Statocyte

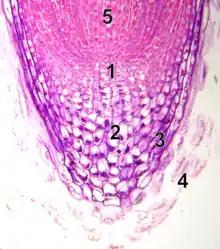
Root tip: 1. meristem 2. columella (statocytes with statoliths at the bottom of the cell) 3. side of the root cap 4. dead cells 5. cell elongation zone. Optical microscope 100x

Statocytes are gravity-sensing (gravitropic) cells in higher plants. They contain amyloplasts-statoliths – starch-filled amyloplastic organelles – which sediment at the lowest part of the cells. In the roots, sedimentation of the statoliths towards the lower part of the statocytes constitutes a signal for the production and redistribution of auxin. When stems or roots are not exactly aligned with the gravity vector, statoliths move and adjust to gravity. This is followed by a triggering of the asymmetrical distribution of auxin that causes the curvature and growth of stems against the gravity vector, as well as growth of roots along the gravity vector. Statocytes are present in the elongating region of coleoptiles, shoots and inflorescence stems. In roots, the root cap is the only place where sedimentation is observed, and only the central columella cells of the root cap serve as gravity-sensing statocytes. They can initiate differential growth patterns, bending the root towards the vertical axis.